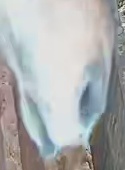
Face region: mouth_nostrils (mouth_chin_nostrils_and_profile)
Pain indicator: moderately_present